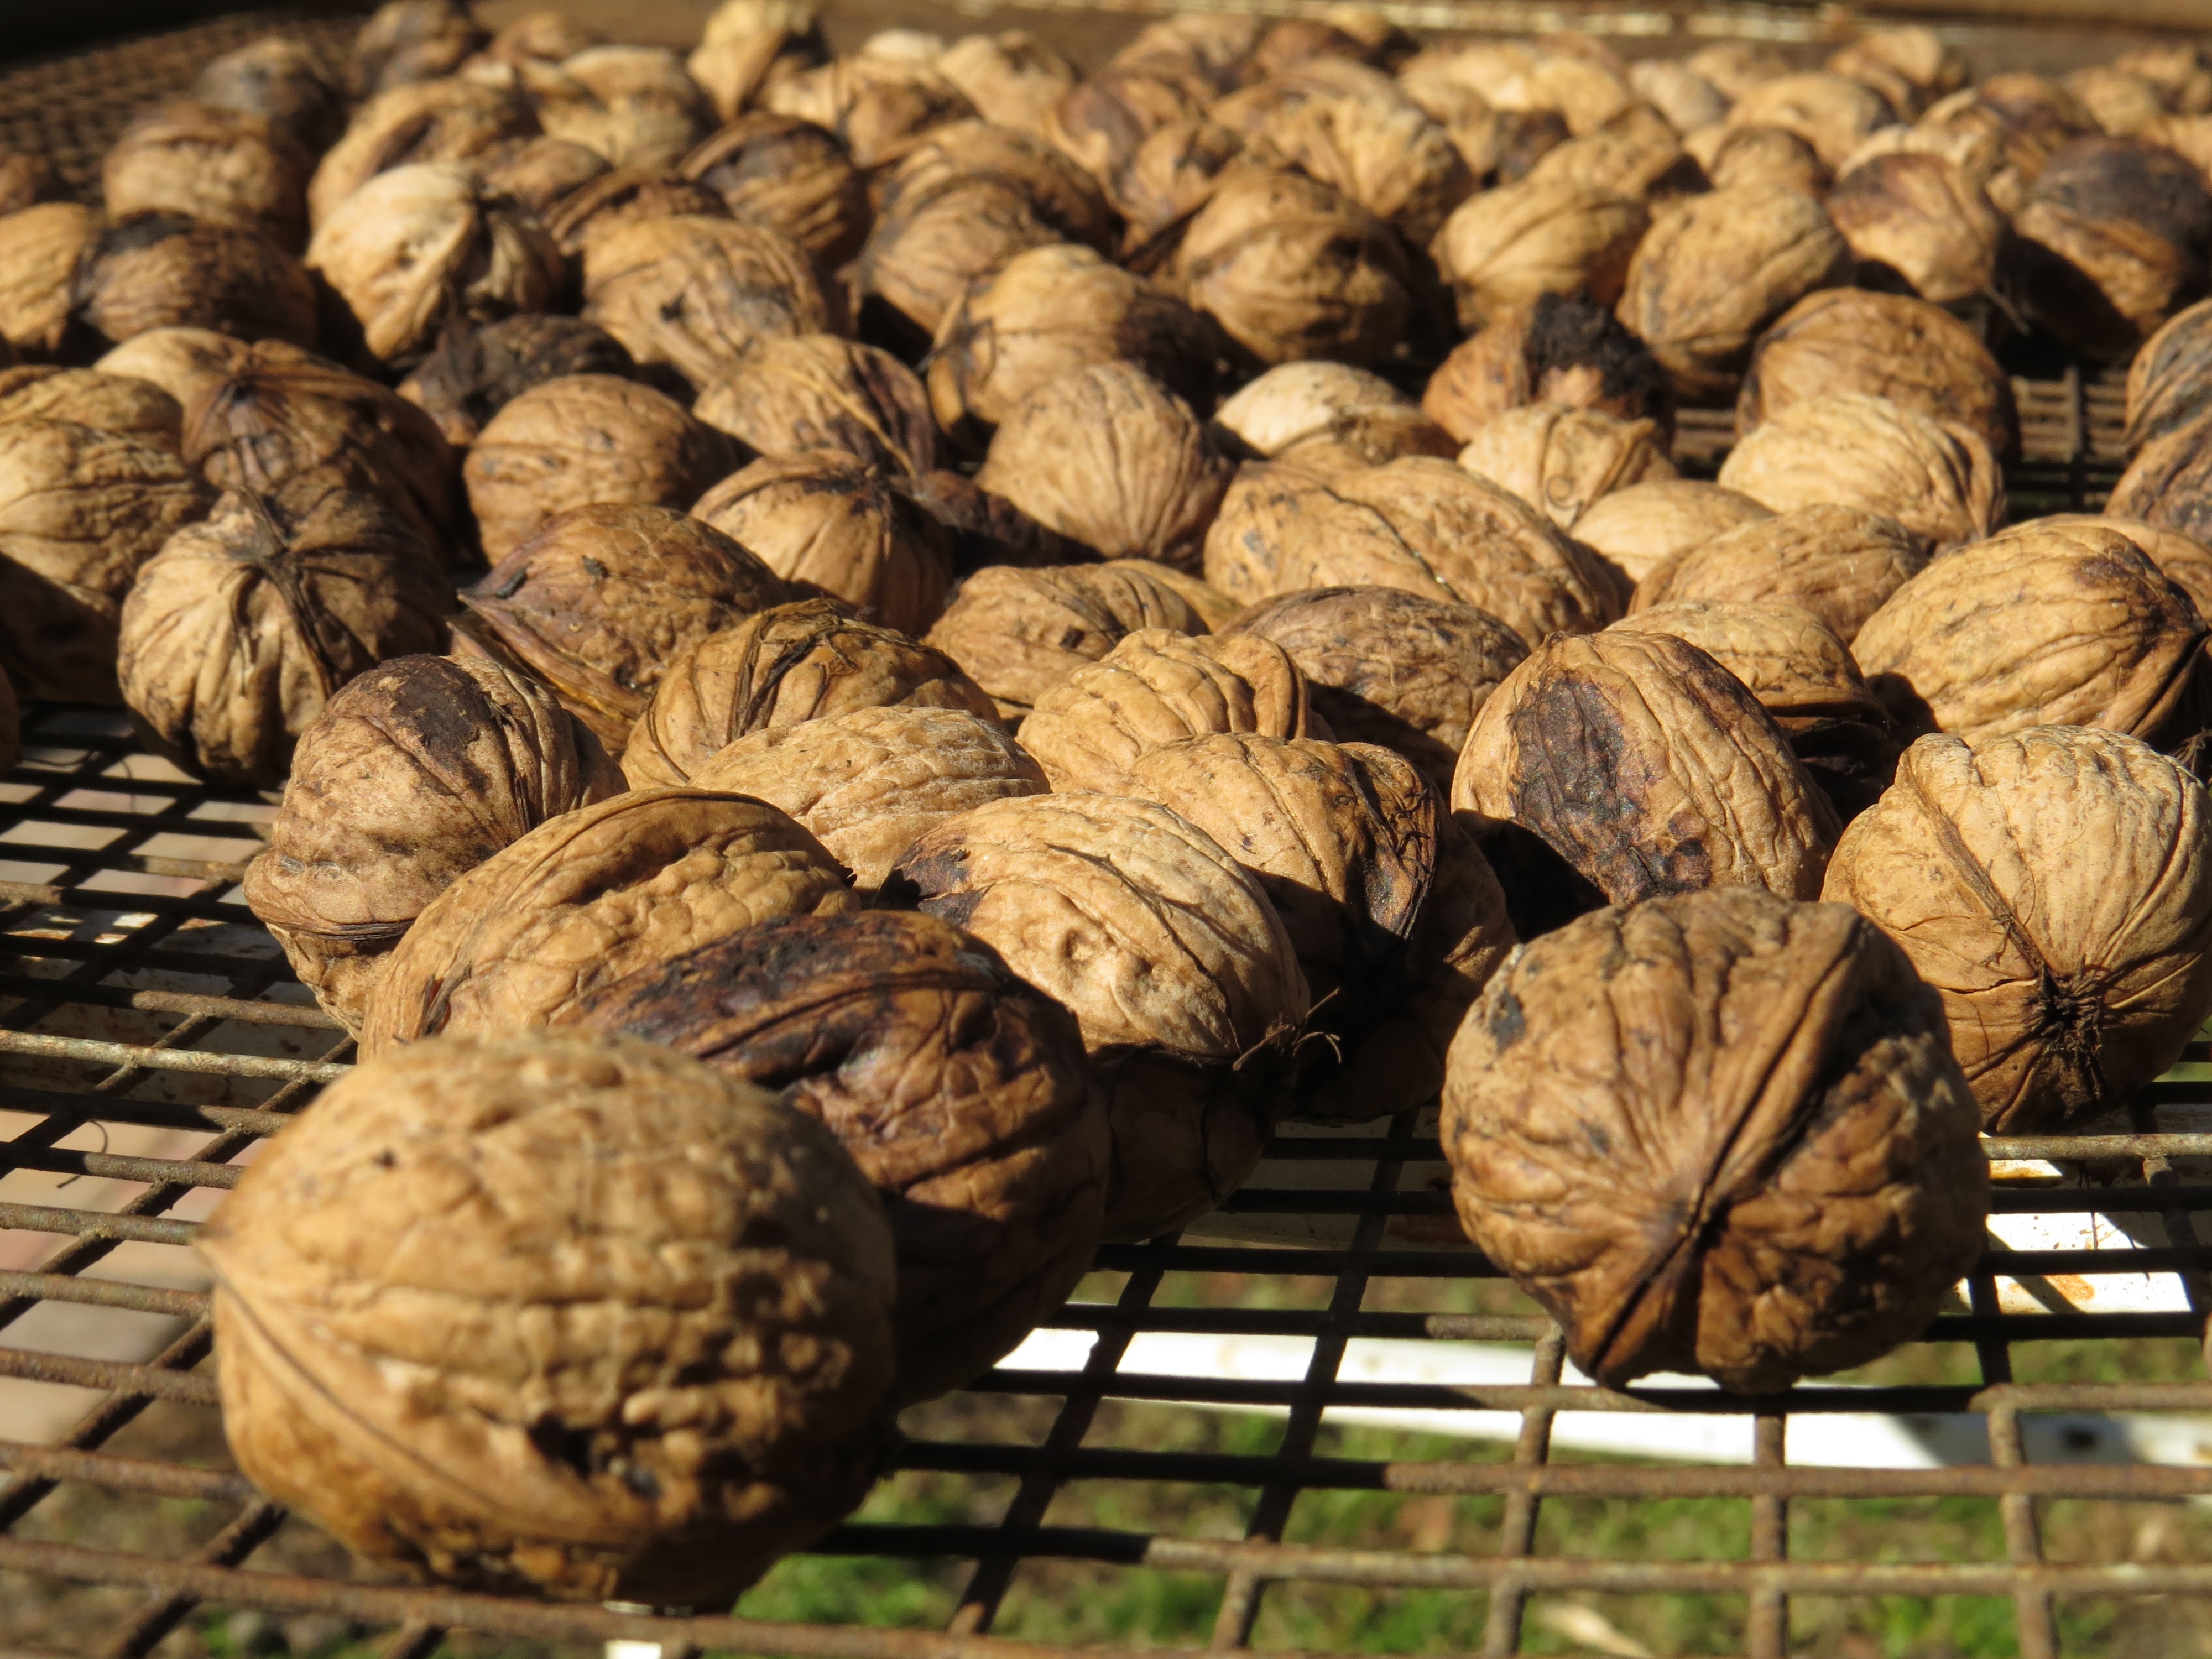
tree, plant, wood, leaf, trunk, food, produce, autumn, brown, nut, walnut, coconut, nuts, walnuts, flowering plant, land plant, nuts seeds, tree nuts